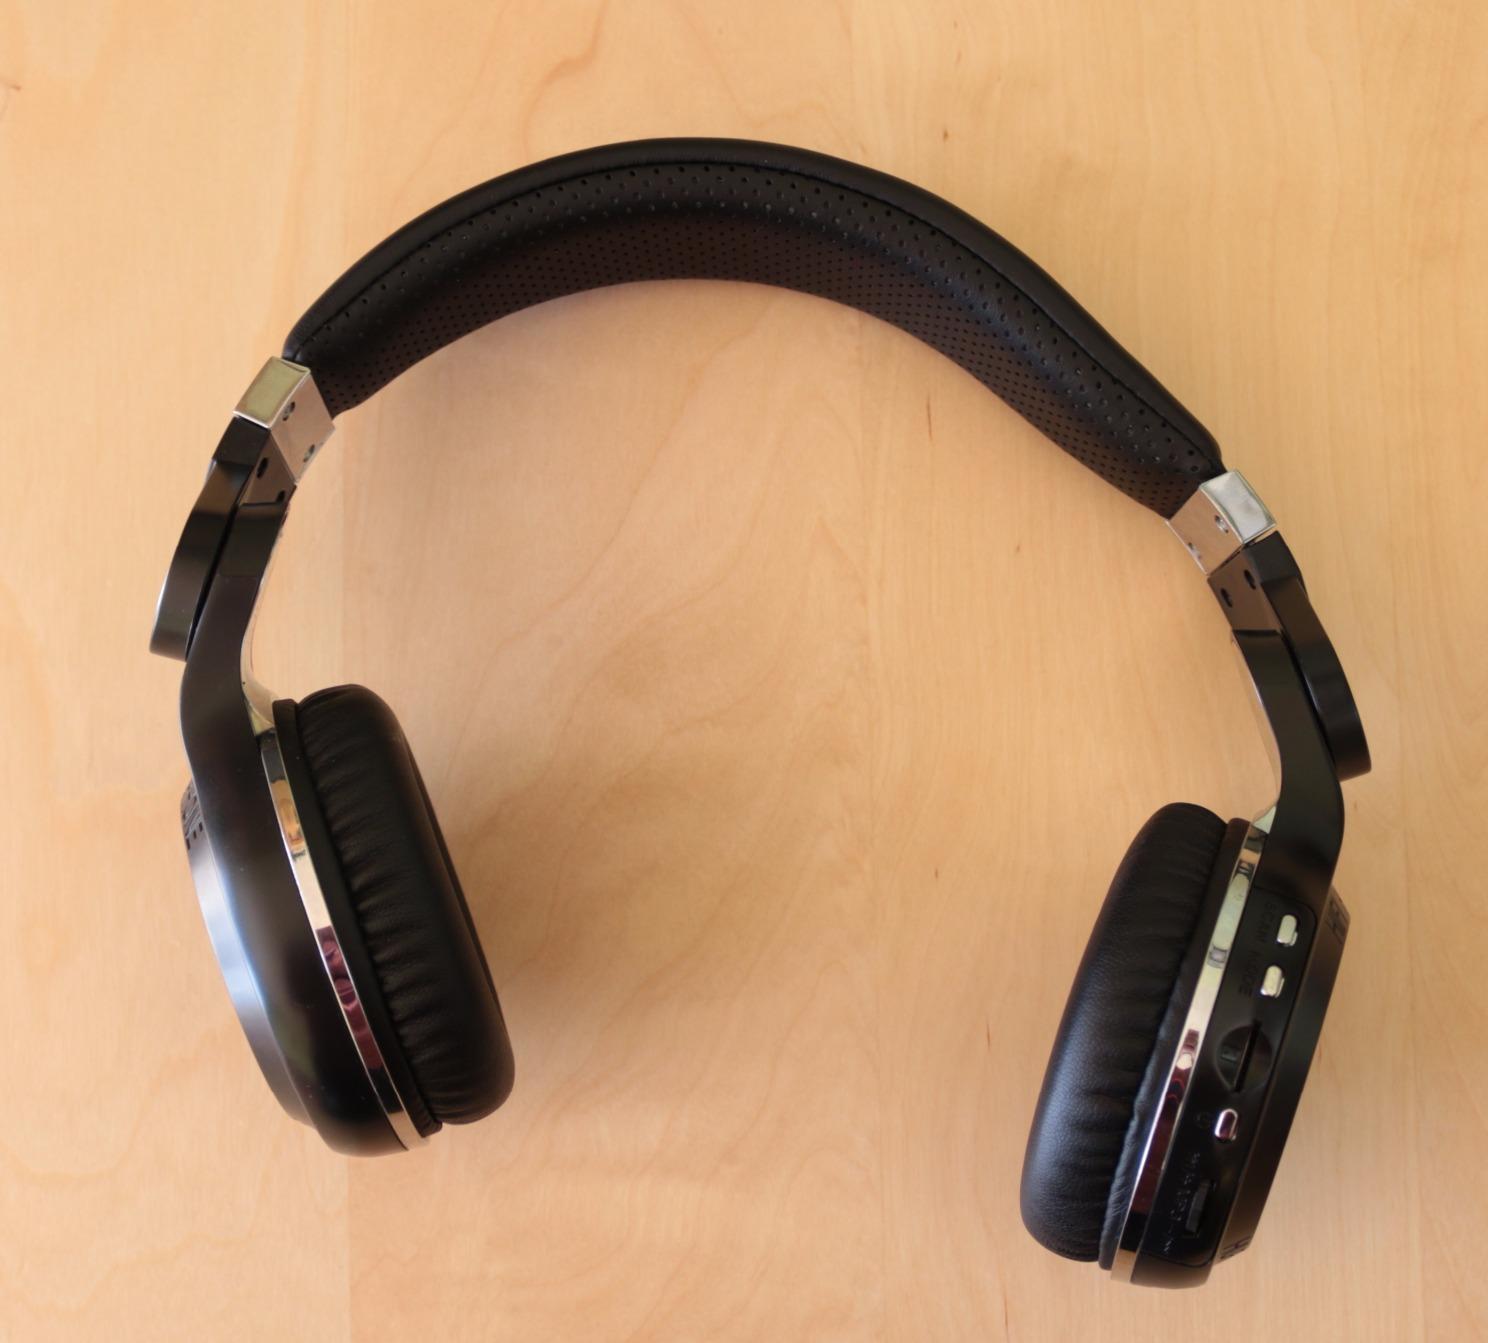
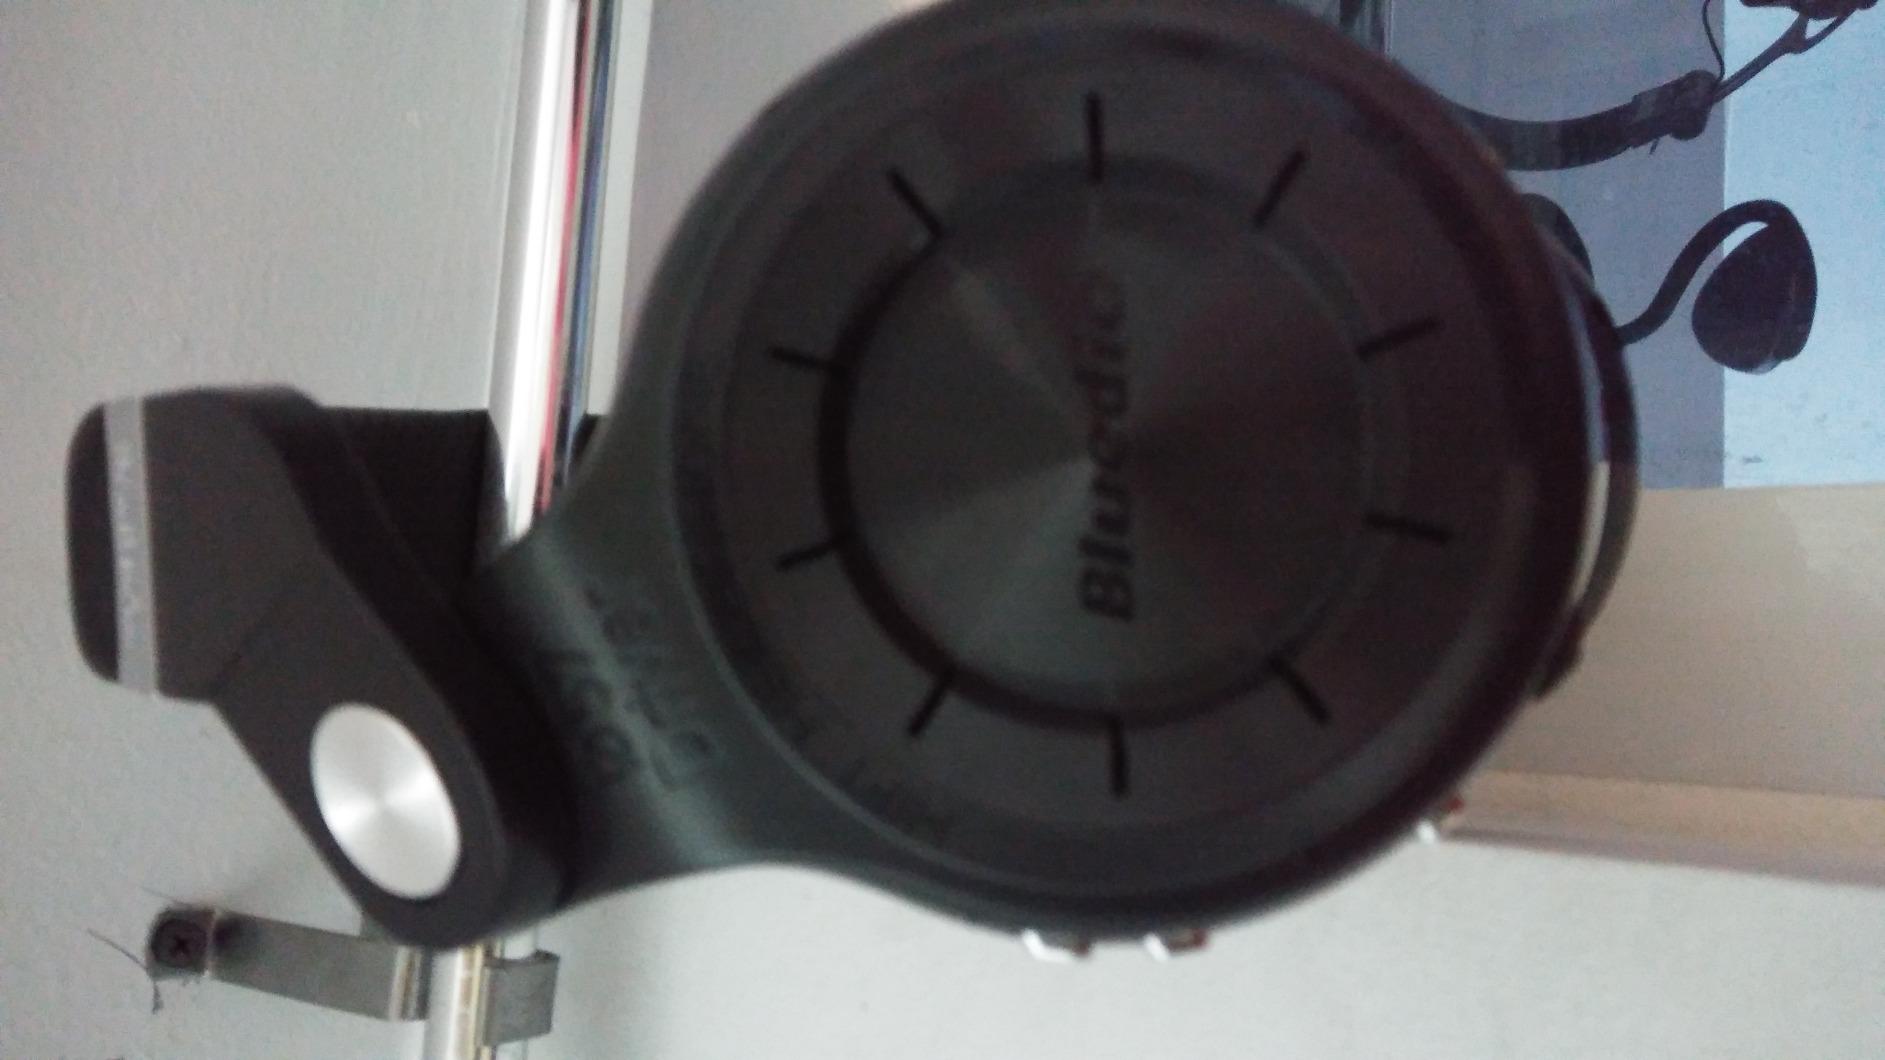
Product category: headphones
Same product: no